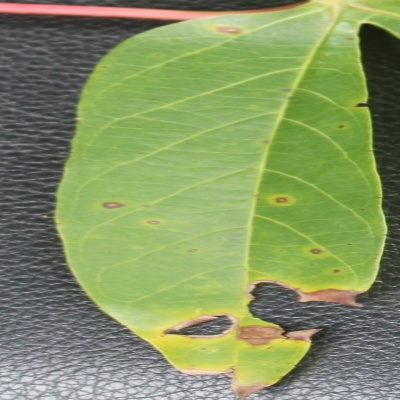
Crop: Cassava
Condition: brown spot